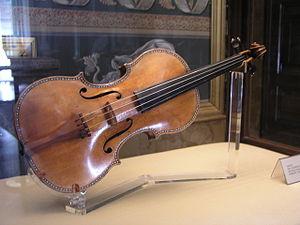
Un stradivarius est, par antonomase, un instrument fabriqué dans l’atelier du luthier Antonio Stradivari dit « Stradivarius » ; il s'agit le plus souvent de violons, mais aussi de violoncelles et de quelques autres instruments à cordes.
Le Canon de Pachelbel ou Canon en ré ou Canon per tre Violini e Basso ou Canon et Gigue en ré majeur pour trois violons, avec basse continue [en forme de basse obstinée], de Johann Pachelbel fait partie d'une pièce de musique de chambre baroque, composée vers 1680 en deux mouvements : un canon et une gigue, pour trois violons et basse continue, par le compositeur allemand Johann Pachelbel. Il est une de ses compositions les plus célèbres, d'origine inconnue, traditionnellement jouée pour l'accompagnement de marche nuptiale de mariage.
Les Stradivarius Palatins, conservés au Palacio Real de Madrid et appartenant à la collection de la Chapelle royale, sont un ensemble de cinq instruments à cordes fabriqués par Antonio Stradivari.